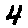
Label: 4